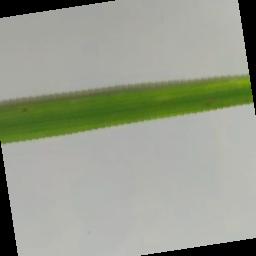
Label: Rice___Brown_Spot